Clinchburg, Virginia

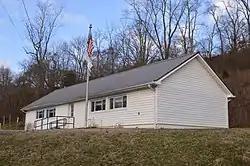
Community center

Clinchburg is an unincorporated community in Washington County, in the U.S. state of Virginia.